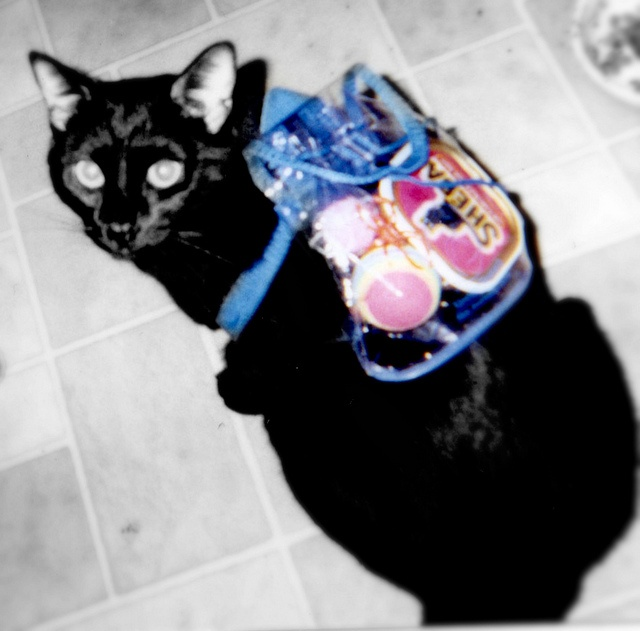
A cat looking up while wearing a backpack.
A black cat wearing a clear backpack with cat food and toys inside.
A black cat with a blue backpack strapped to his back.
A cat is wearing a small blue backpack.
A black cat wearing a see through backpack.